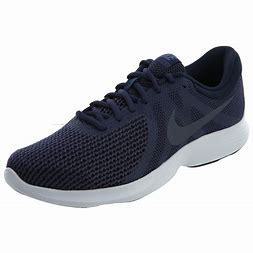
Brand: Nike
Model: Revolution 4